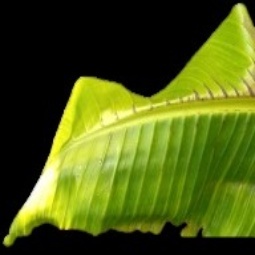
Label: Sulphur